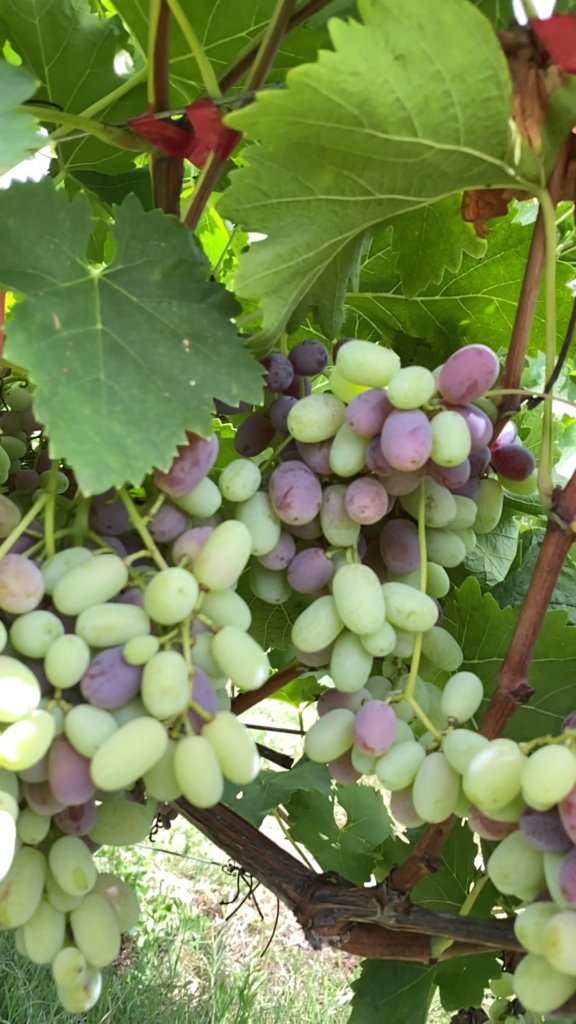
Berries visible: 139
Grape clusters: 2